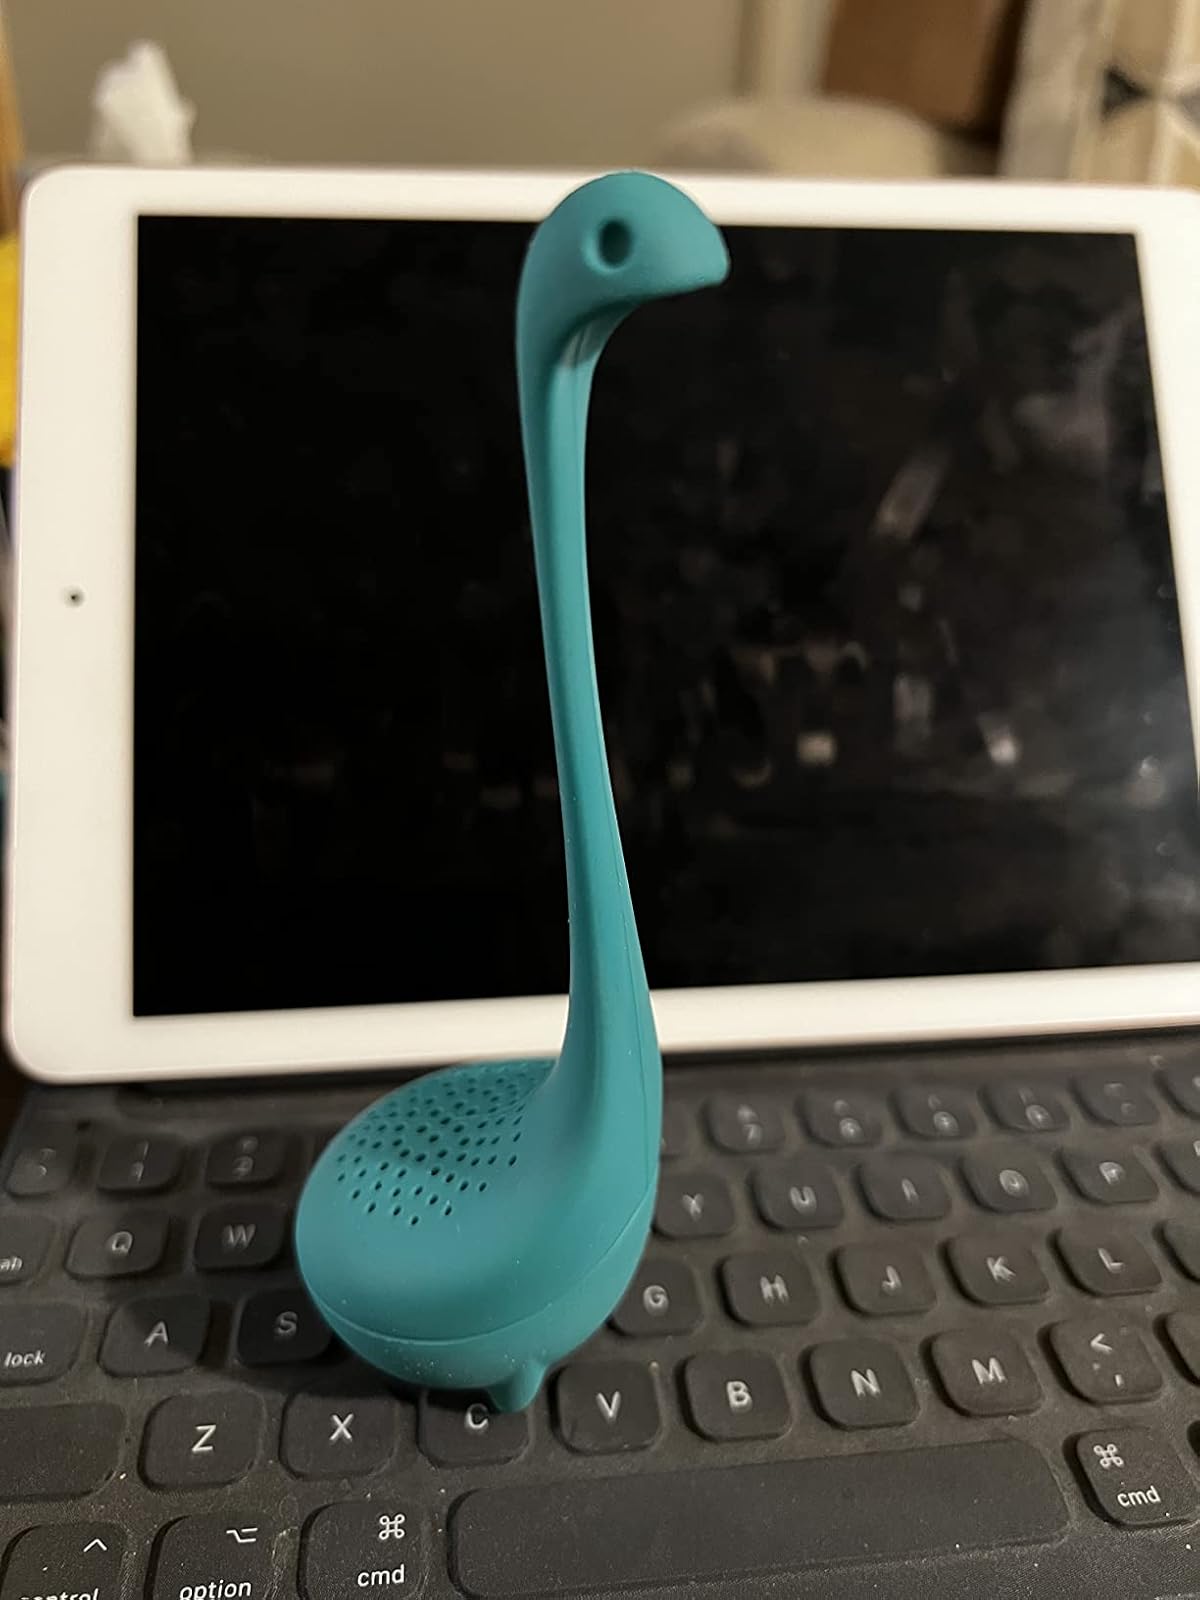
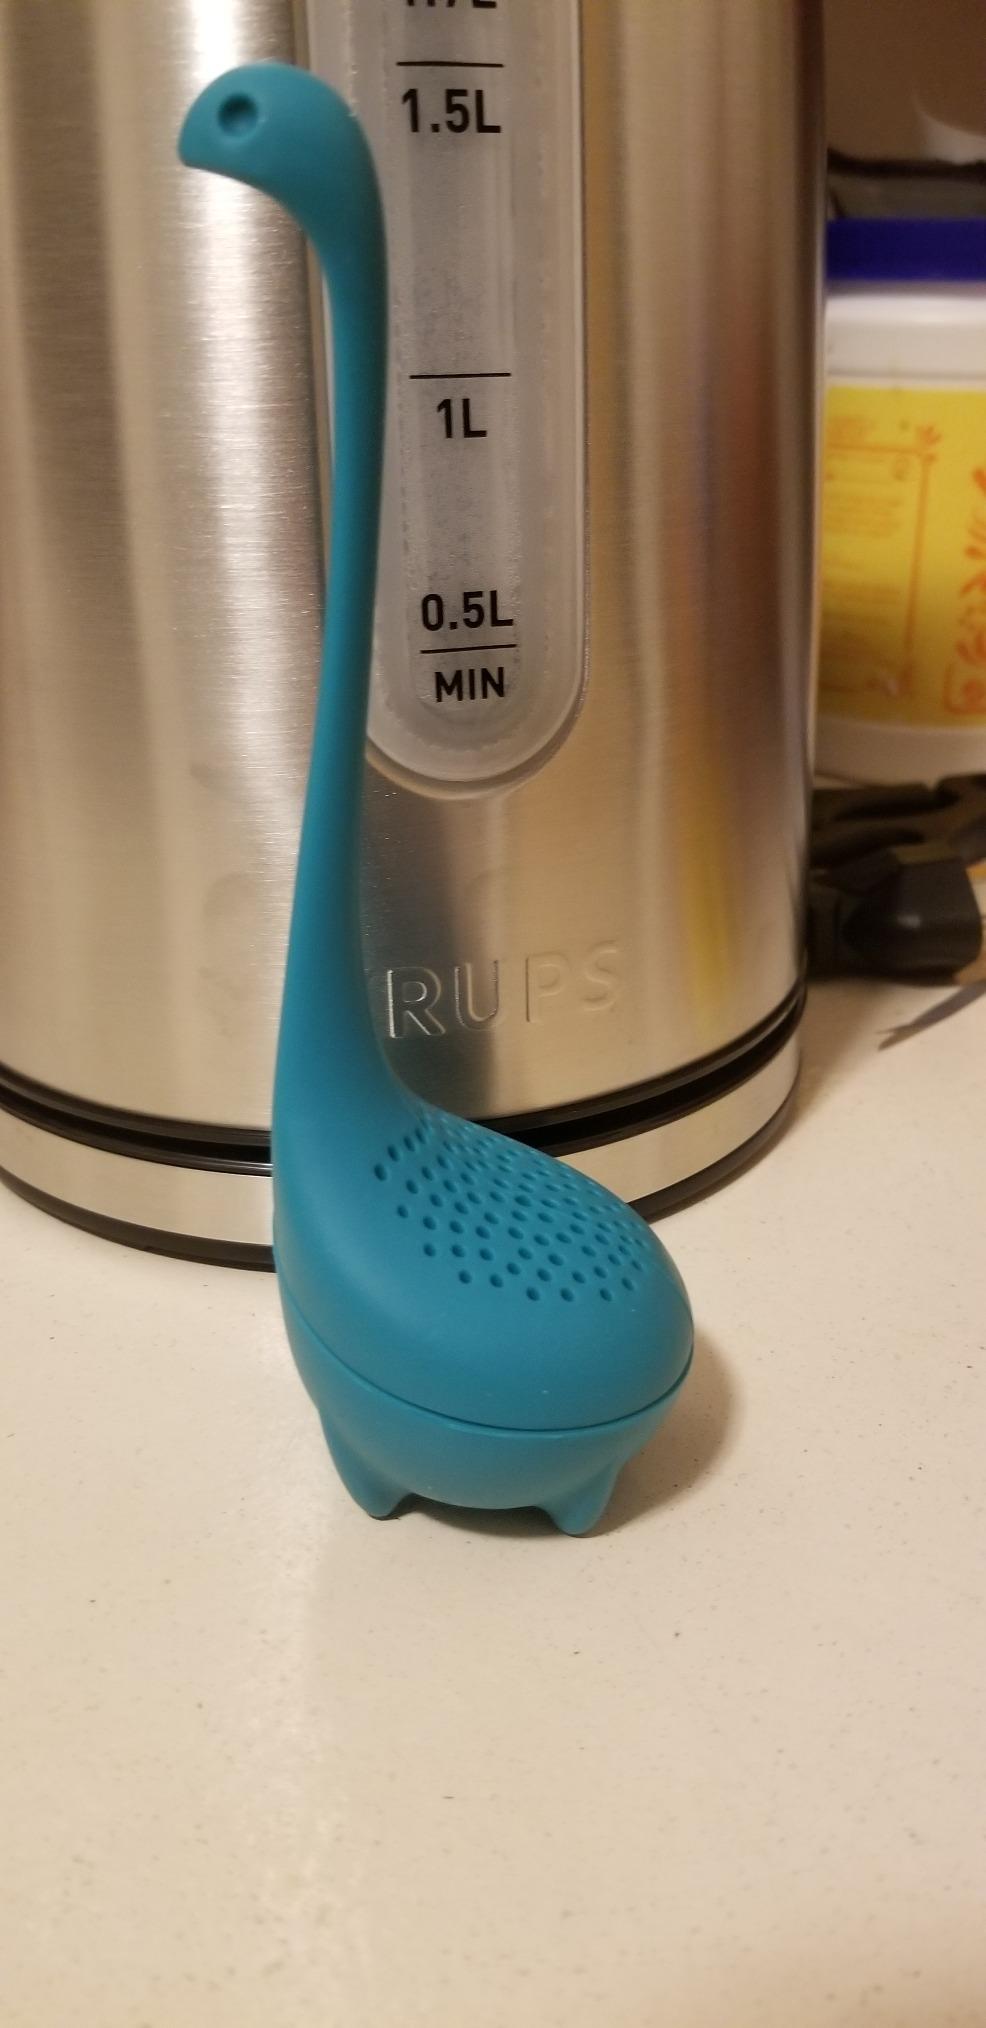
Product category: items_tea
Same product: yes